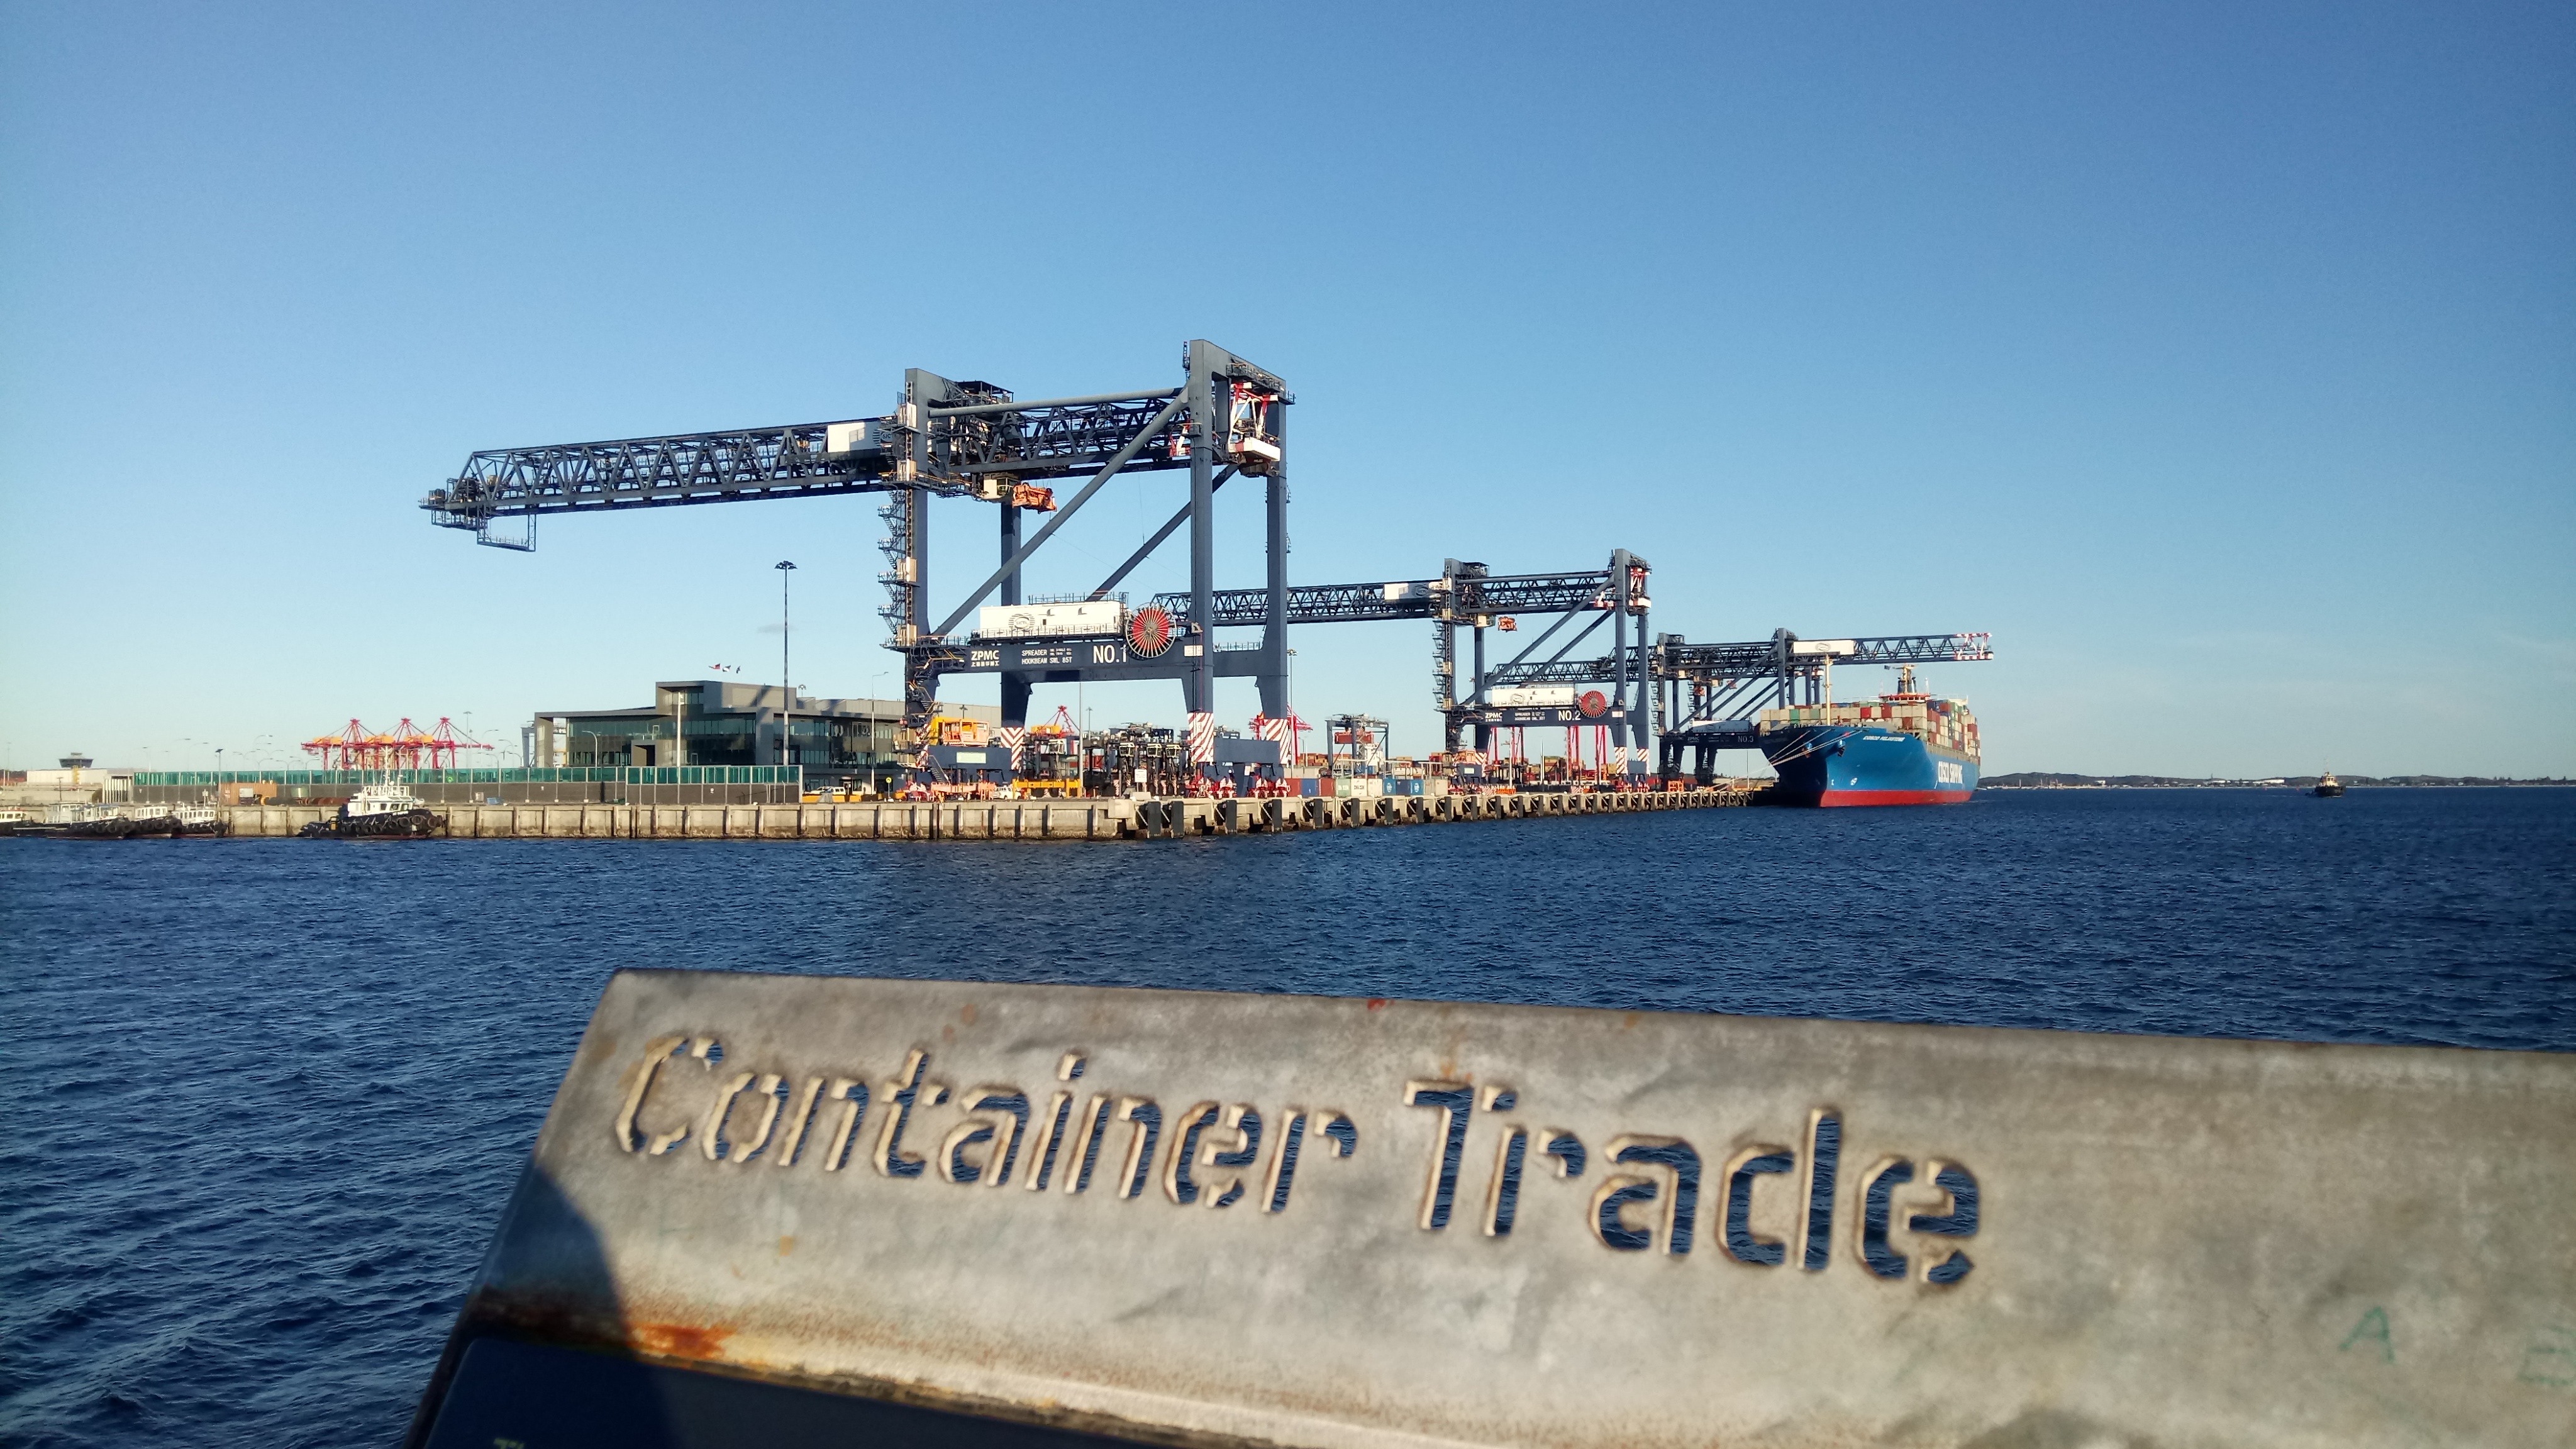
scenery, vehicle, ship, watercraft, boat, transport, port, container ship, infrastructure, freight transport, cargo ship, floating production storage and offloading, Handymax, heavy lift ship, harbor, panamax, crane, channel, machine